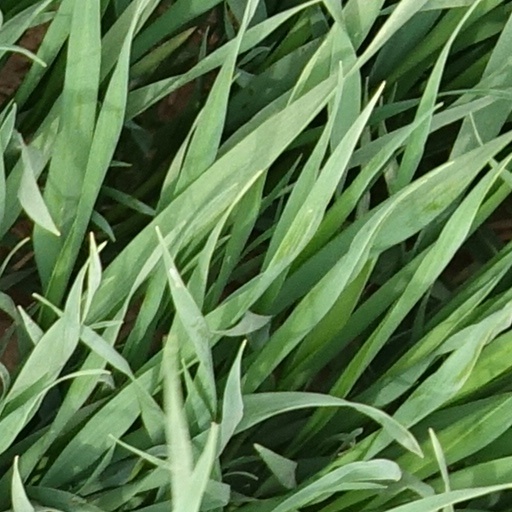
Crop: wheat